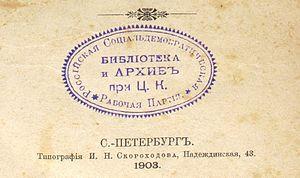
Tampon POSD russe
Le Fonds russe de la Bibliothèque de Toulouse est conservé à la Bibliothèque d’étude et du patrimoine. Il comprend environ 1 500 ouvrages, dont 800 éditions antérieures à la Révolution russe de 1917, le reste ayant été acheté ou légué depuis les années 1950. Il est composé de plusieurs entités issues de diverses donations.